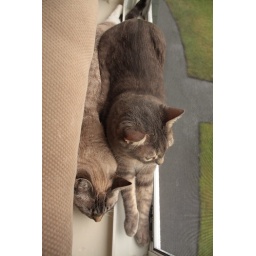
Lola was in the window behind our couch and in typical Tweak fashion he just forced his way in there.